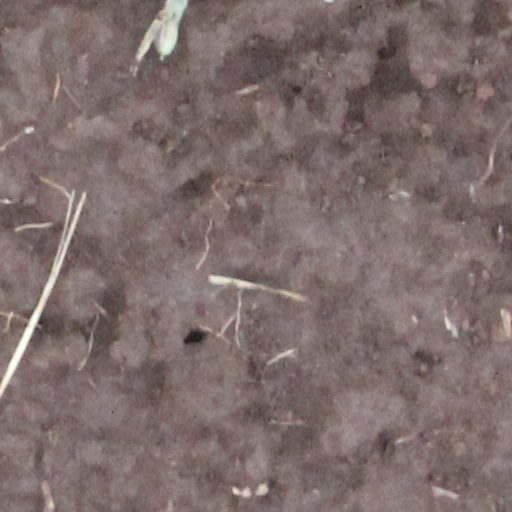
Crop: wheat